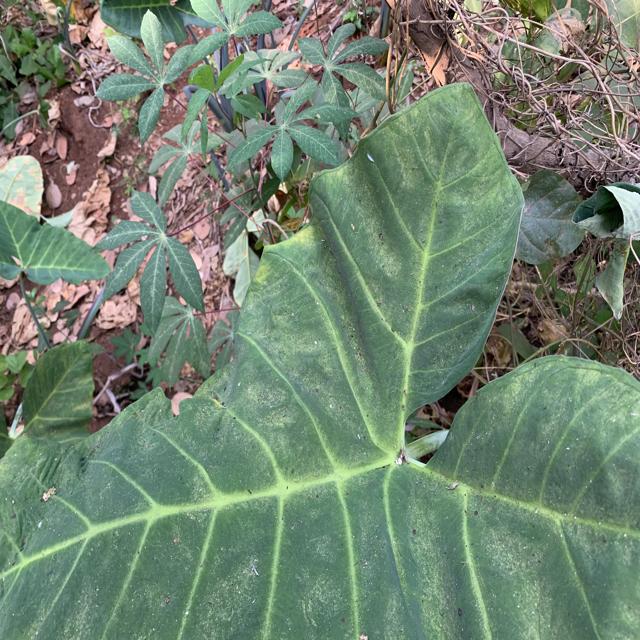
Label: Healthy